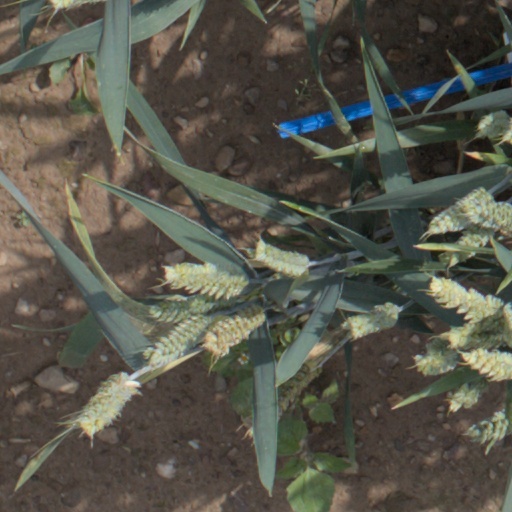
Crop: wheat